Timeline of the Egyptian revolution of 2011

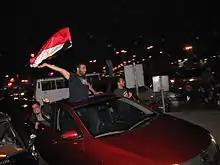
Egyptians in Giza celebrate Mubarak's resignation.

Over a million people gathered in and around Tahrir Square to demonstrate. At least 1,000 went to the parliament to demand Mubarak's resignation while others went to the "Shura Council" and the "Council of Ministers". They later slept in front of those buildings, besides the usual camp in Tahrir Square. Hundreds of journalists gathered in the lobby of the state-owned newspaper "Al-Ahram"'s headquarters to protest corruption and to call for greater freedom of the press. A substantial protest took place in Alexandria, while workers at the Suez Canal went on strike. BBC correspondents reported that by the afternoon the protests had the highest turnout to date.